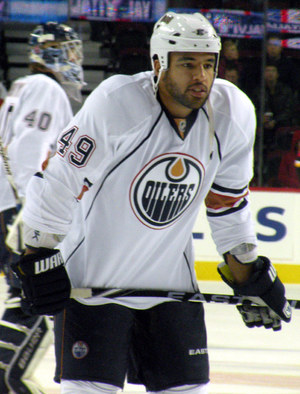
Angela James est une joueuse canadienne de hockey sur glace féminin qui évoluait en position de centre et de défenseur.
Theo Peckham est un joueur professionnel canadien de hockey sur glace.